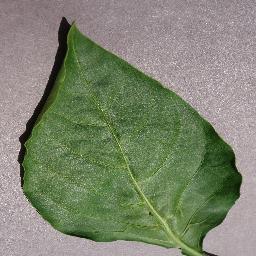
Label: Pepper,_bell___healthy